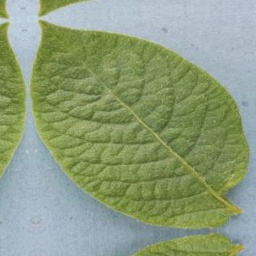
Etiqueta: Sana